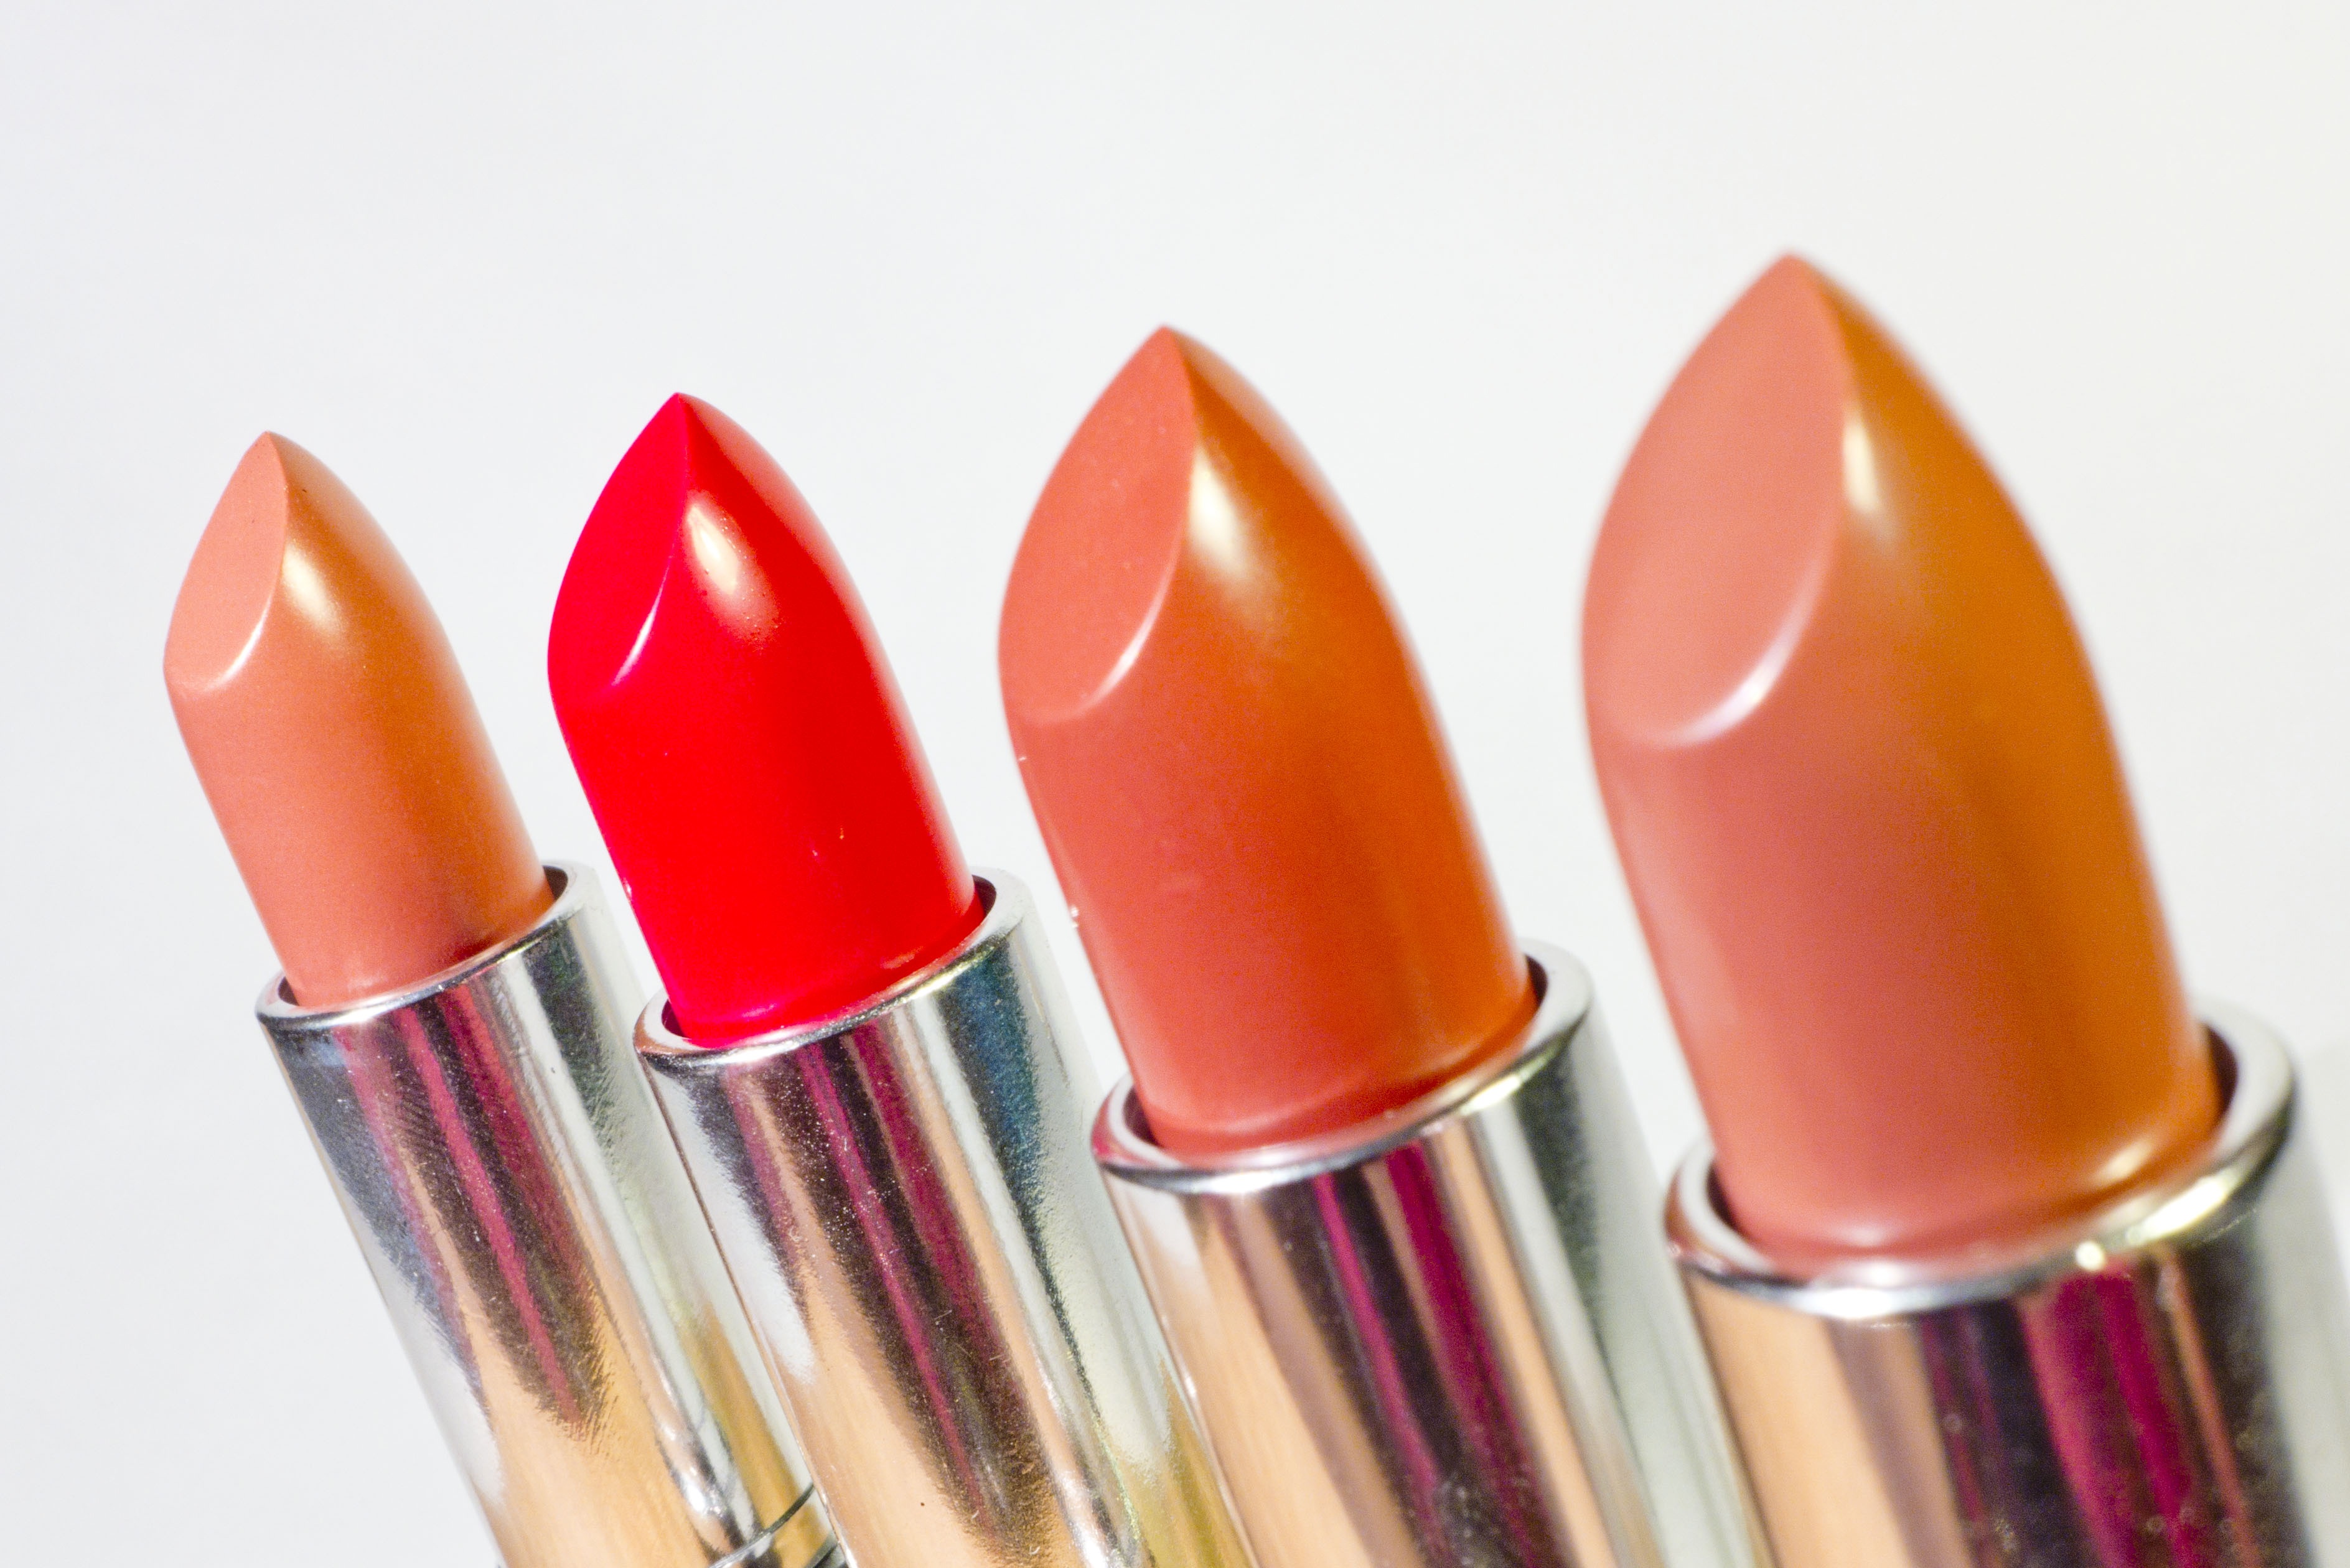
red, fashion, pink, lip, makeup, face, beauty, lipstick, cosmetics, the elegance